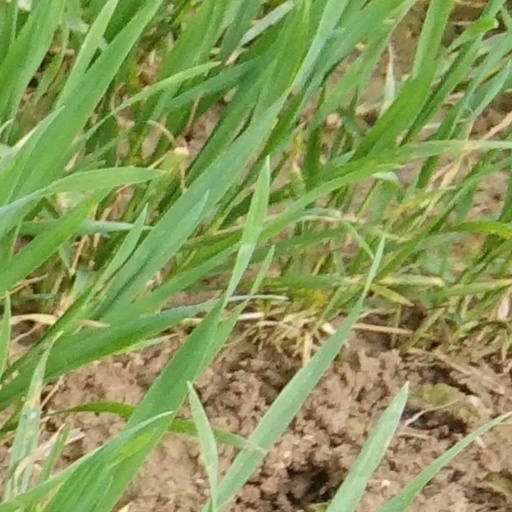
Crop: wheat